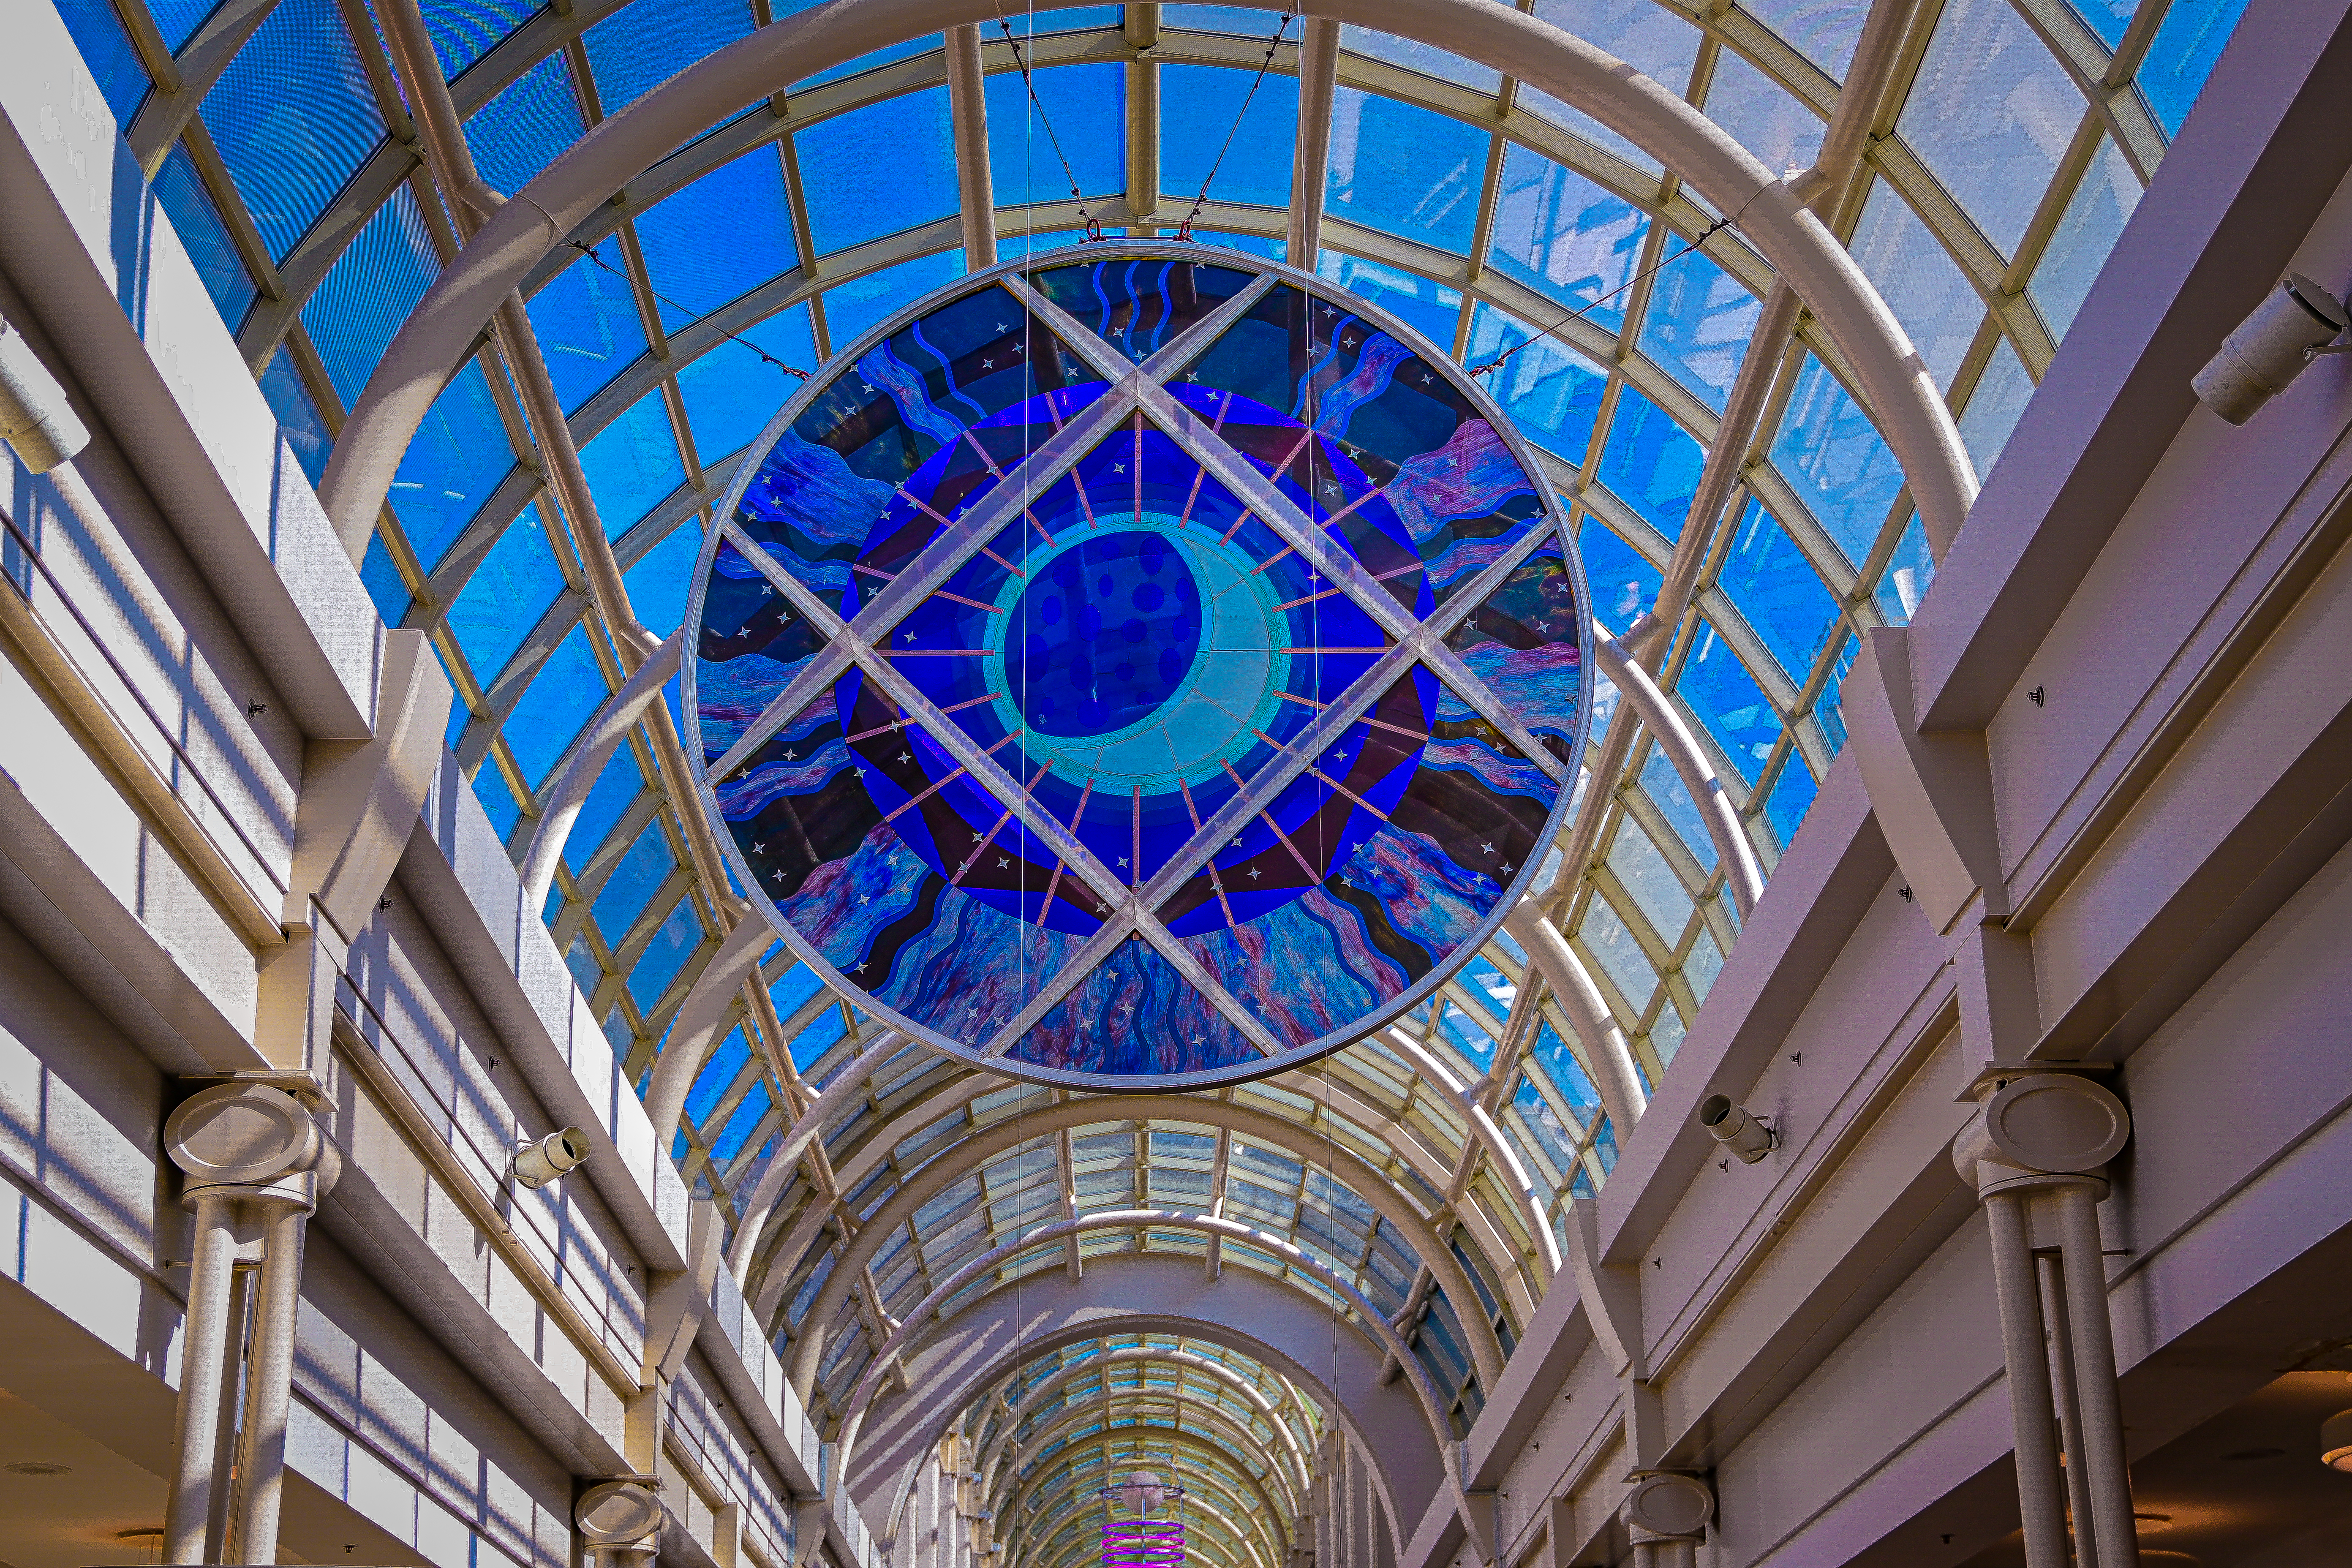
indianapolis, indiana, MidAmerica, mall, art, glass, skylight, sunlight, sunny, architecture, visitor, photowalk, daytime, line, symmetry, facade, ceiling, pattern, city, Tints and shades, stained glass, electric blue, circle, dome, byzantine architecture, arch, metal, Roof lantern, daylighting, arcade, classical architecture, vault, visual arts, place of worship, commercial building, mixed use, window, medieval architecture